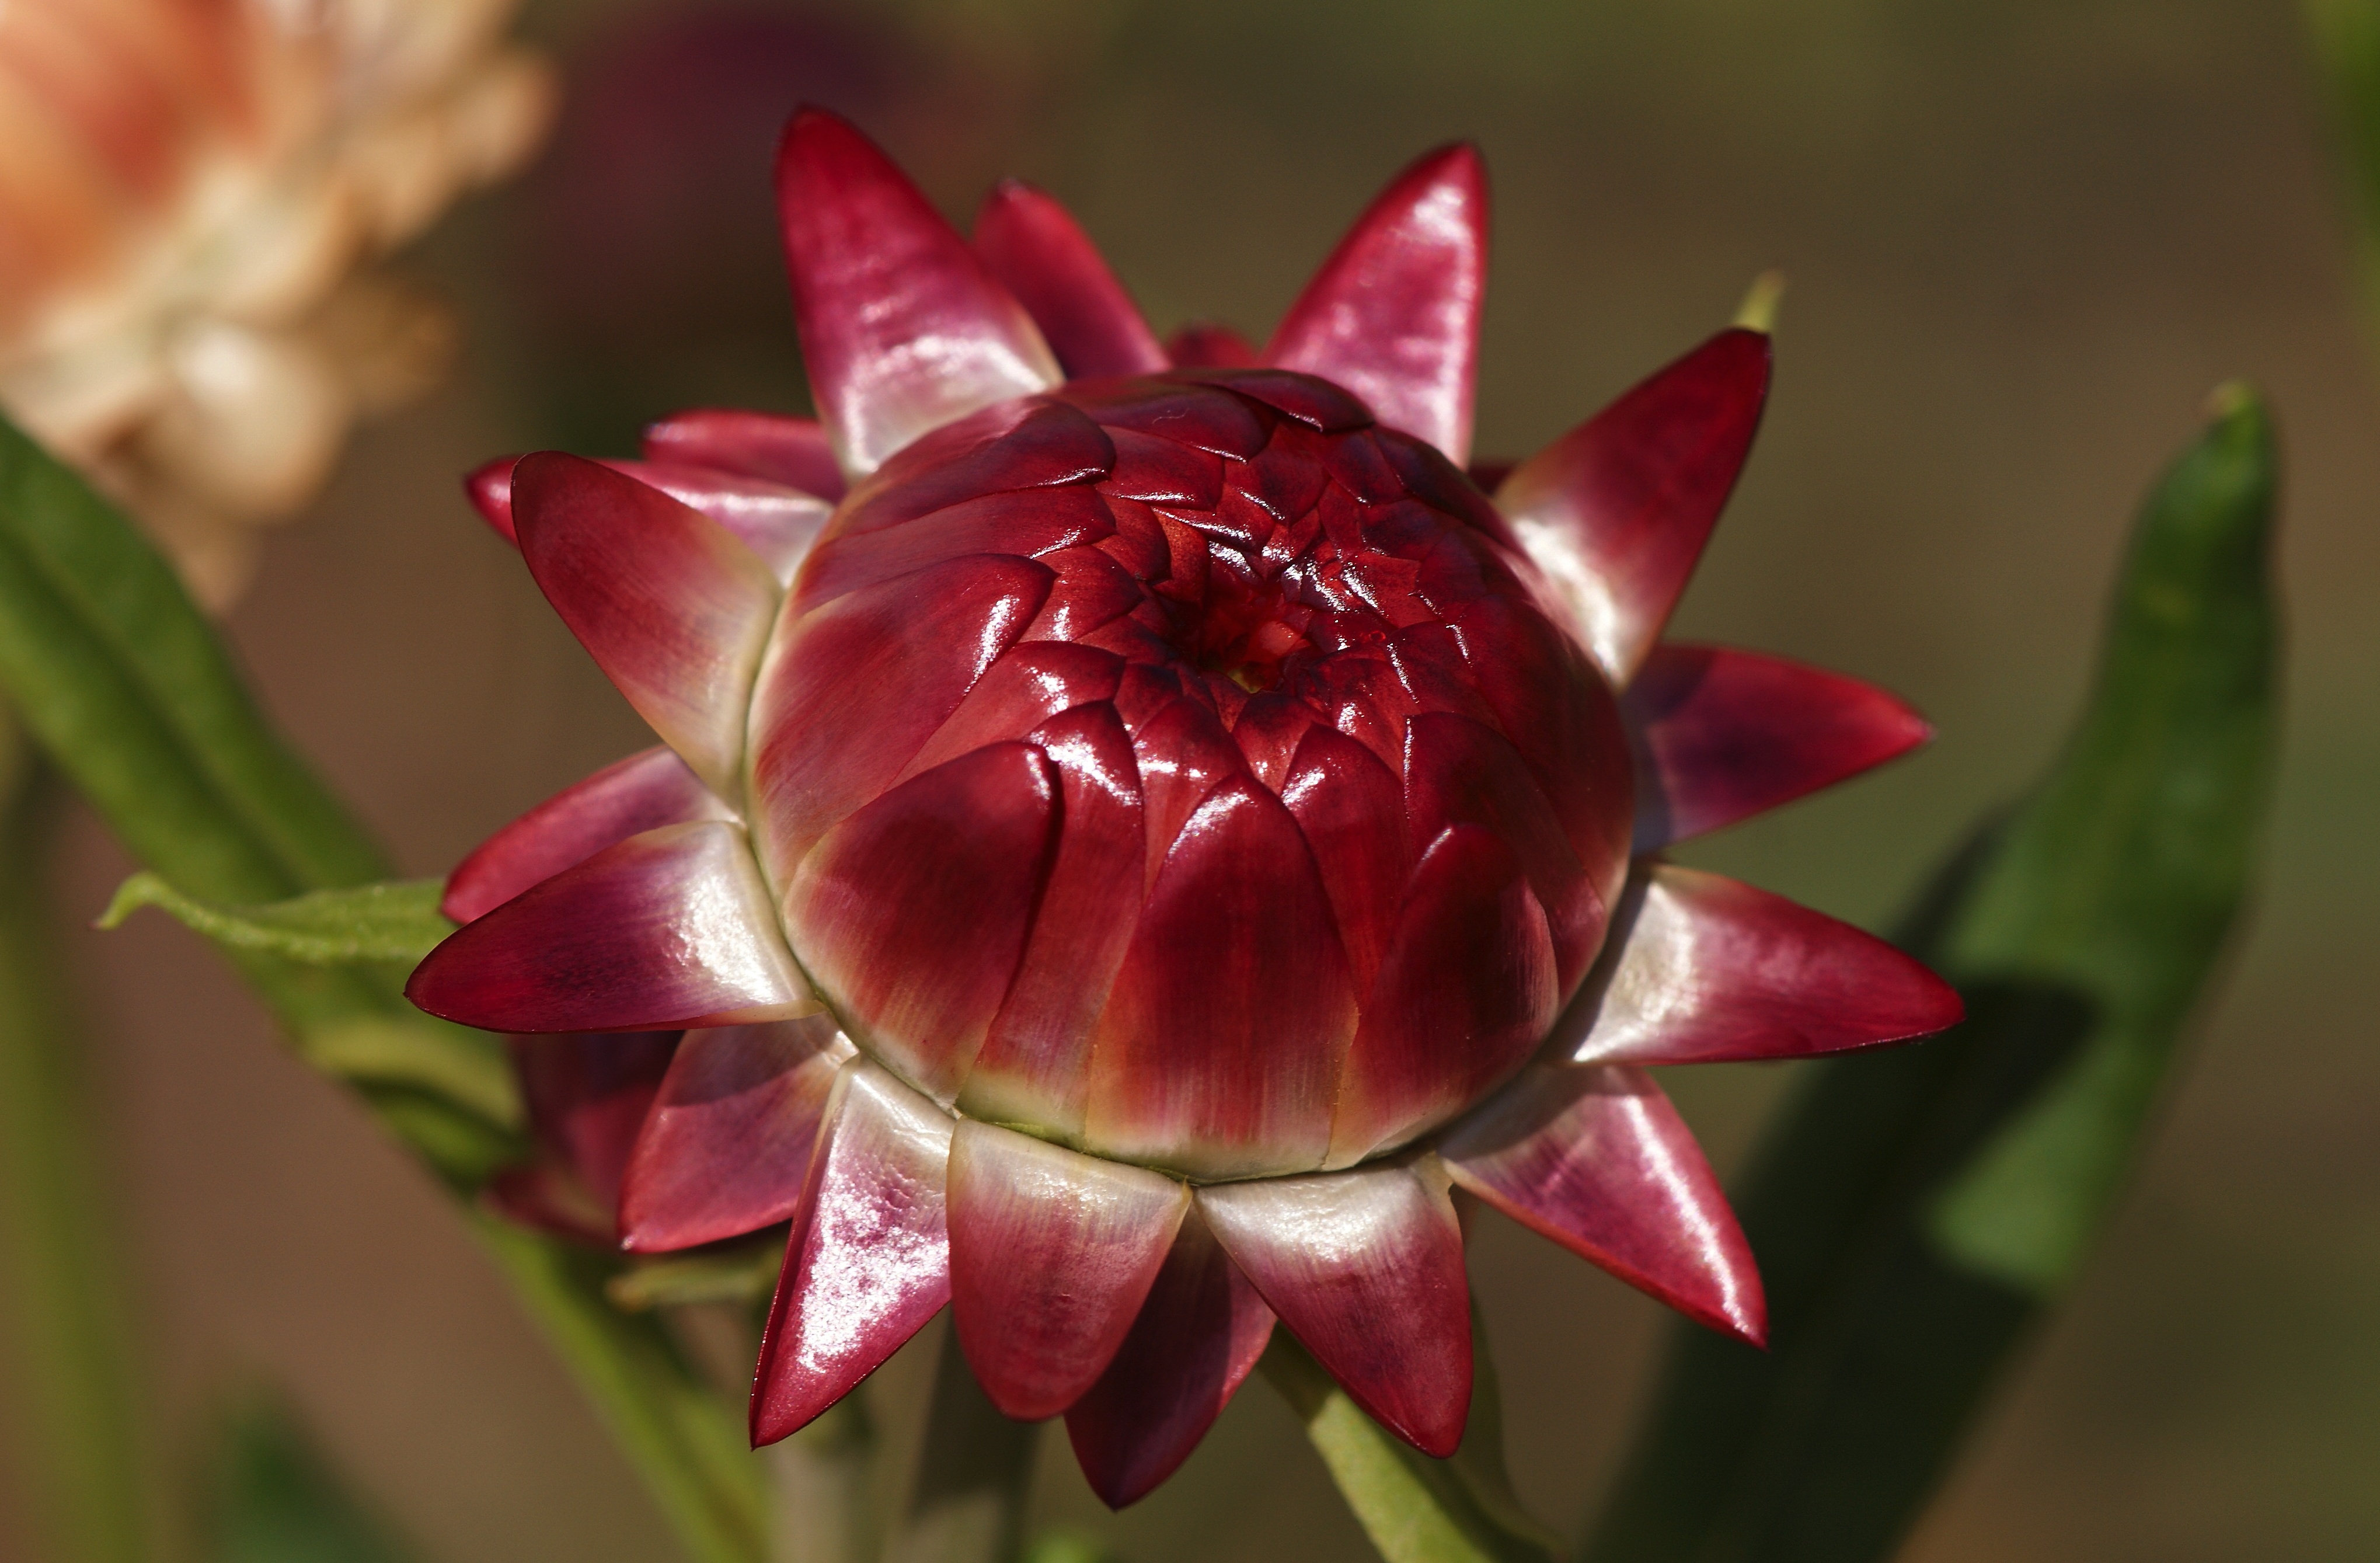
nature, blossom, light, structure, plant, star, flower, petal, bloom, summer, dry, green, red, produce, botany, close, flora, close up, lichtspiel, petals, bright, beautiful, macro photography, ornamental plant, public record, flowering plant, trockenblume, wine red, italicum, helichrysum, floral decode, plant stem, land plant